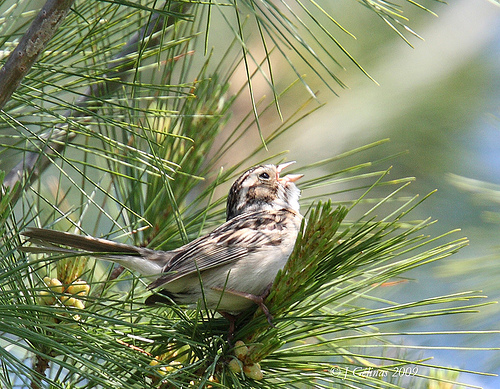
bird with brown and white feathers, brown legs and long tail feathers.
this is a bird with a white belly, brown and black wings and a pointed beak.
the bird has a black eyering and a small bill.
this bird is small with brownish and white feathers and a long tail.
this bird is white and brown in color with a short sharp beak, and white eye rings.
this bird is brown with white and has a very short beak.
this small bird is brown and white.
a small chirpy bird with brown feathers, small flat beak, and a white underbelly.
the retricles are long and brown, the belly down to abdomen are white and the coverts are brown and white.
a bird with a small pointed beak and a white belly and vent.
Species: Clay Colored Sparrow